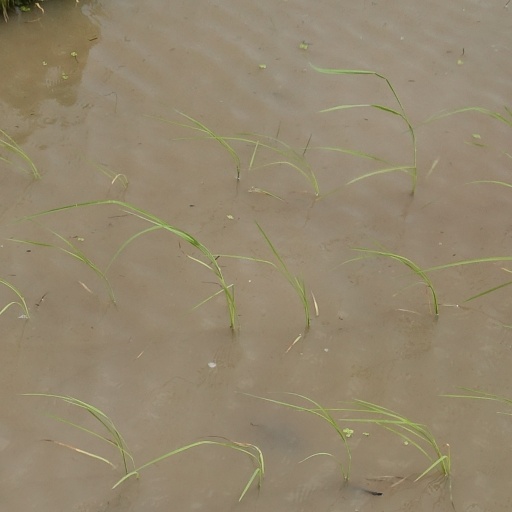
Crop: rice